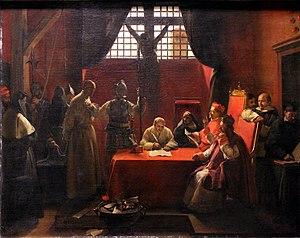
Interrogatoire de Savonarole, tableau de François Marius Granet en 1846, exposé au Musée des beaux-arts de Lyon en 2014.
Interrogatoire de Savonarole est un tableau peint par François Marius Granet en 1846. Il est conservé au musée des Beaux-Arts de Lyon.